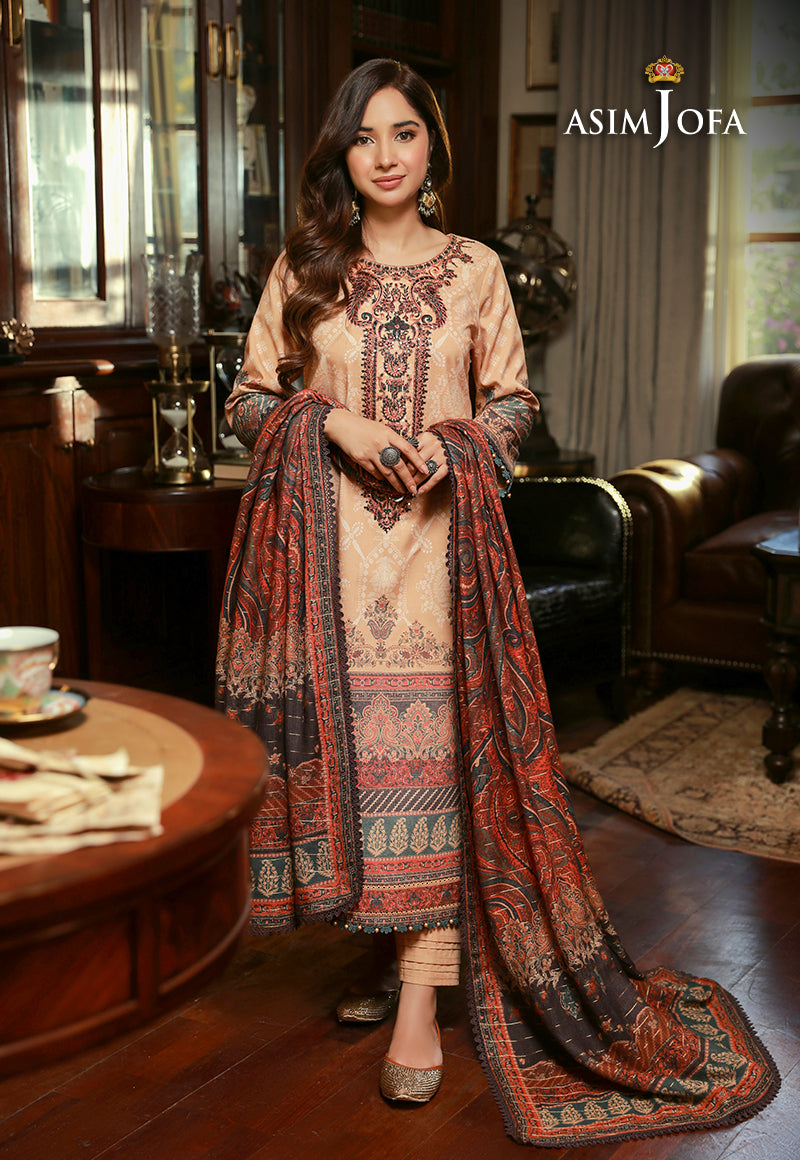
beige multi embroidered salwar suit